Hagley

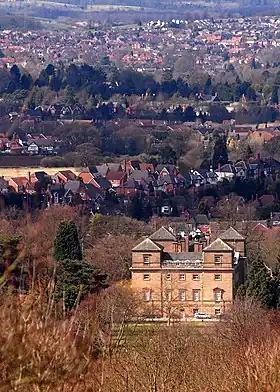
View from Hagley Hall towards West Hagley

Hagley is part of the West Midlands Urban Area as defined by the Office for National Statistics, and is joined to Stourbridge and the Black Country by the A491 and B4187 (formerly part of the A450). It is also situated on the A456 Birmingham to Kidderminster road. This is known as the Hagley Road in Birmingham, as it was once administered by a turnpike trust whose responsibilities ended at the former boundary of the parish (now in Blakedown). There is also a frequent rail service between Kidderminster and Birmingham.